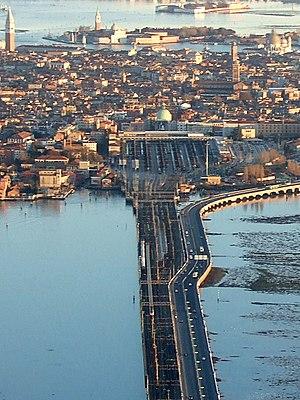
La gare de Venise-Santa-Lucia est une gare ferroviaire italienne, située sur l'île de Venise. En sortant de la gare, on est face au Grand Canal et à l'église San Simeone Piccolo, dont on voit le dôme sur l'autre rive.